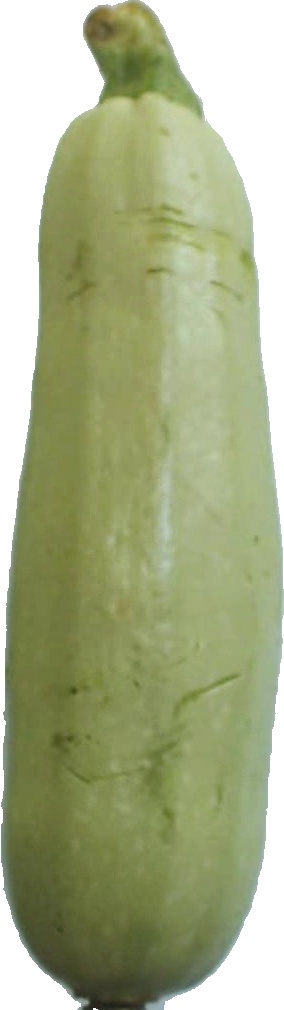
Label: zucchini_1